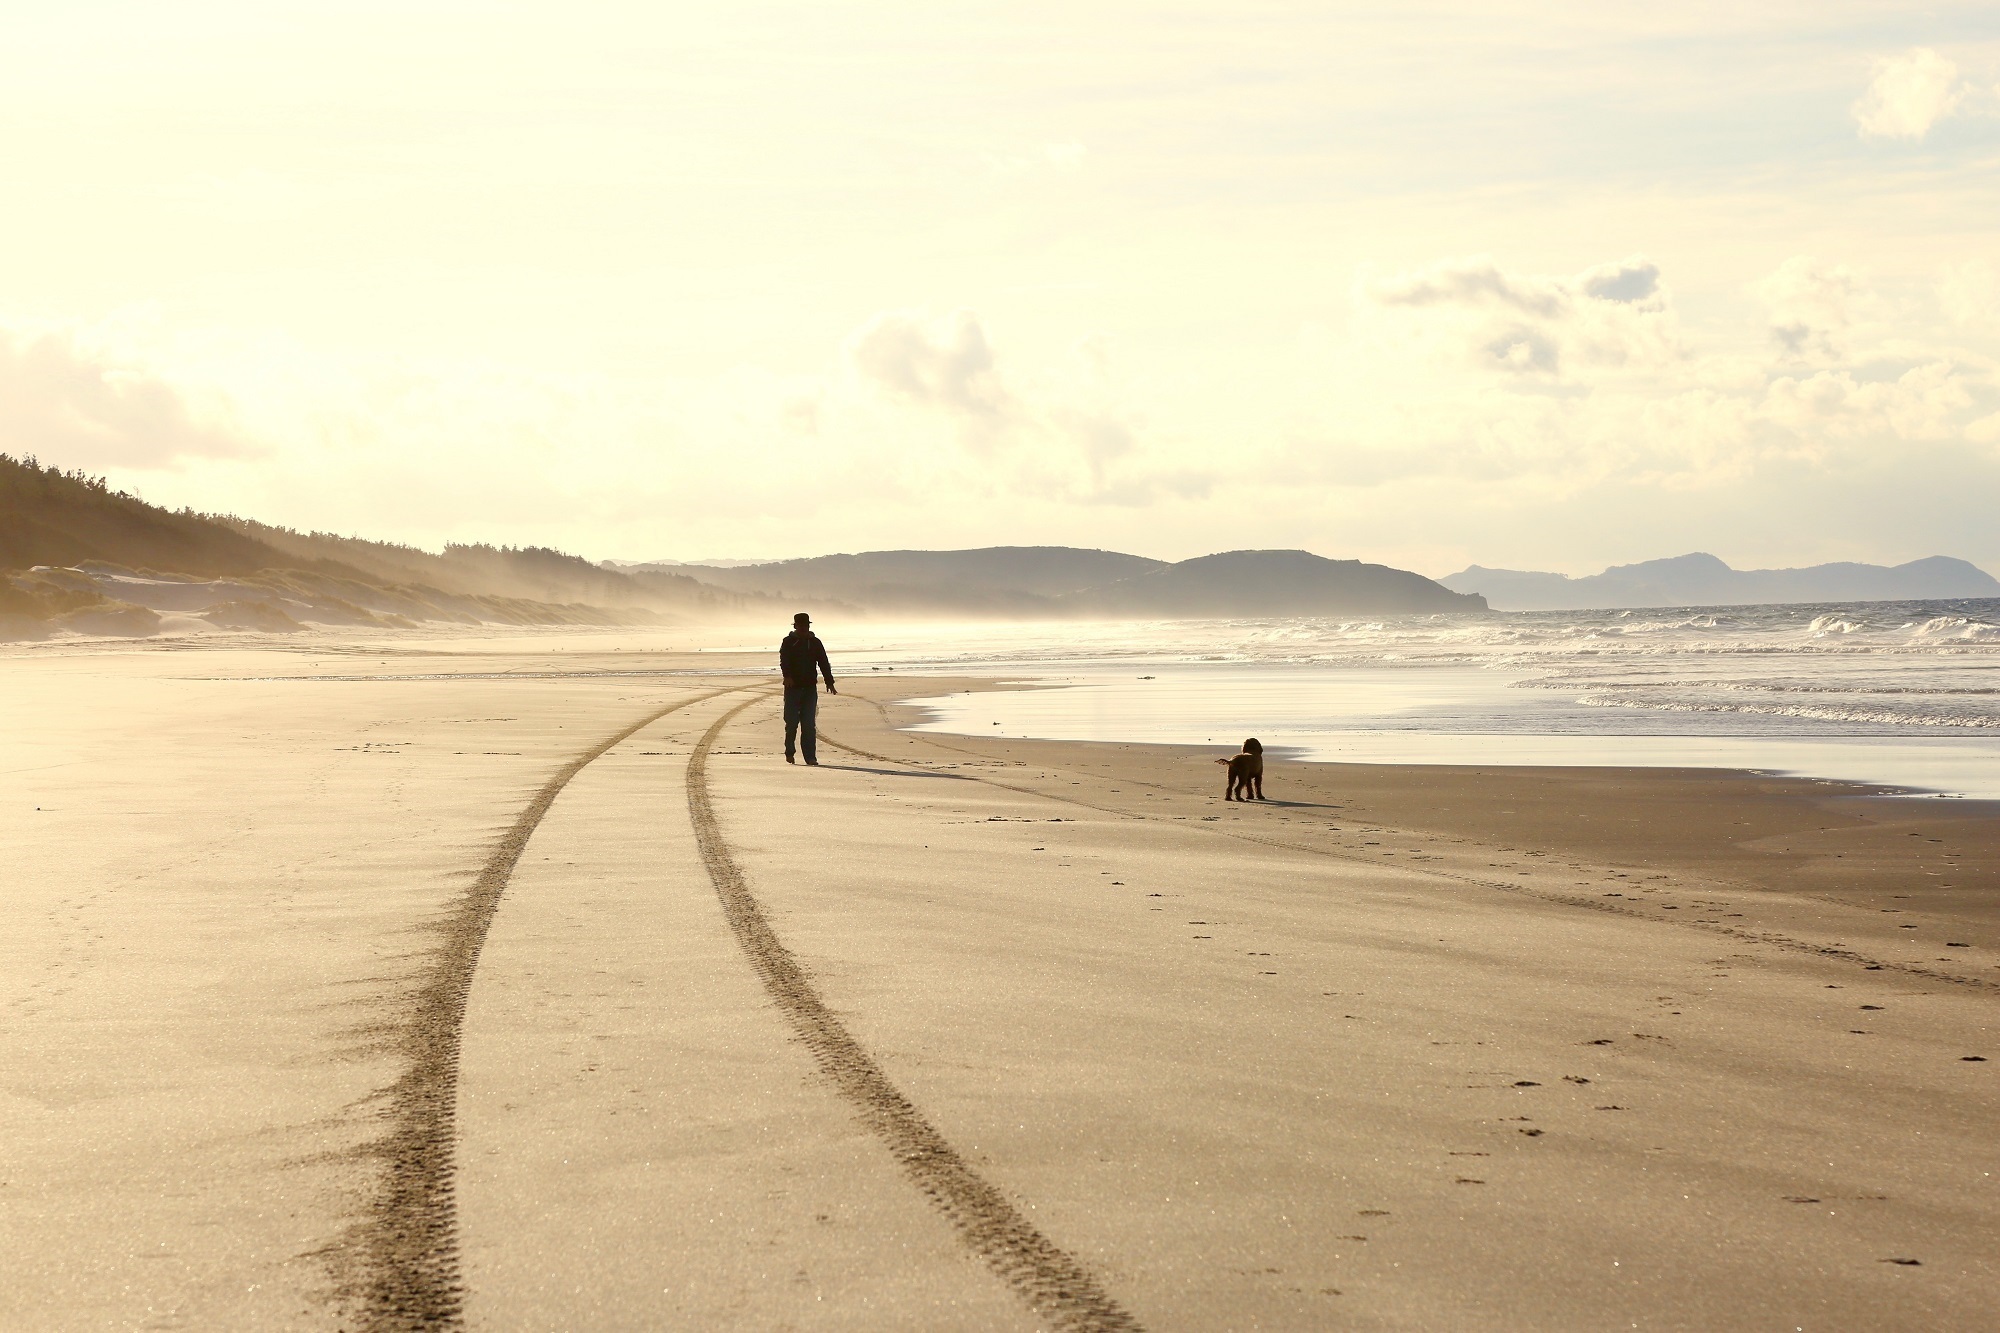
beach, landscape, sea, coast, water, nature, sand, ocean, horizon, silhouette, person, sky, morning, shore, wave, dog, looking, walk, pet, surf, scenic, seascape, lonely, material, body of water, waves, reflective, habitat, tire tracks, mudflat, natural environment, wind wave